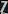
Number: 7